François-Régis de La Bourdonnaye

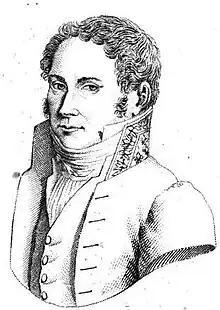
Portrait from "Biographie pittoresque des députés", Paris, 1820

François-Régis de La Bourdonnaye, Comte de La Bretèche, (19 March 1767 – 28 July 1839) was a French national deputy from 1815 to 1830. He sat on the extreme right, and was known for his violent attacks on the governments of the Bourbon Restoration. In 1829 he was briefly Minister of the Interior. In 1830 he was made a peer of France a few months before the July Revolution ended his political career.